Carcastillo

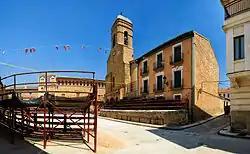
Church Square, Carcastillo (Navarra, Spain)

Carcastillo is a town and municipality located in the province and autonomous community of Navarre, in the north of Spain. It is located 70 km from its capital, Pamplona. Until the middle of the 19th century it belonged to the abbey of Santa María de la Oliva. This site is a Cistercian monastery 2 km from Carcastillo. The town is on the banks of the river Aragón to the north of the Bardenas Reales.